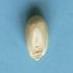
Maize quality: Good